Submarine

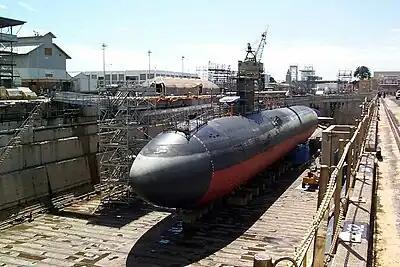
The US Navy in dry dock, showing cigar-shaped hull

An obvious way to configure the control surfaces at the stern of a submarine is to use vertical planes to control yaw and horizontal planes to control pitch, which gives them the shape of a cross when seen from astern of the vessel. In this configuration, which long remained the dominant one, the horizontal planes are used to control the trim and depth and the vertical planes to control sideways maneuvers, like the rudder of a surface ship.